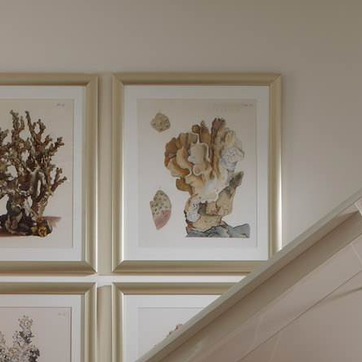
Material: glass